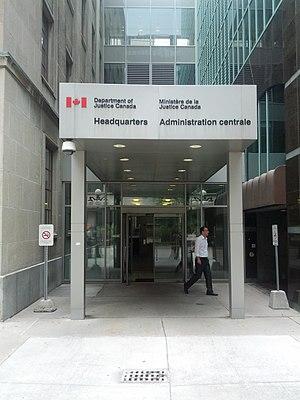
Justice Canada, également connu comme ministère de la Justice du Canada est le ministère fédéral chargé de l'administration de la justice canadienne. Il est dirigé et agit à titre de conseiller auprès du ministre de la Justice du Canda en son rôle de procureur général.